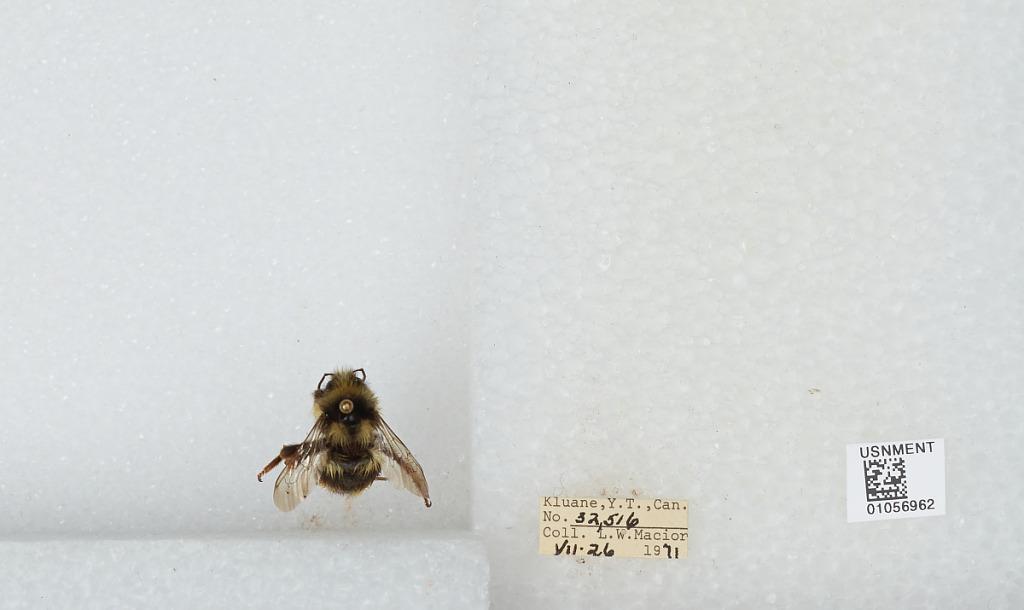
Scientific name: Bombus bifarius nearcticus
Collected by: L. Macior
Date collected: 1971-7-26
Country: Canada
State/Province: Yukon Territory
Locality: Kluane
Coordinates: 60.75, -139.5